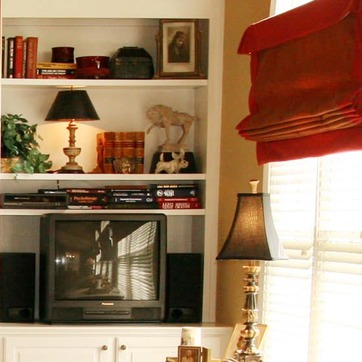
Material: paper